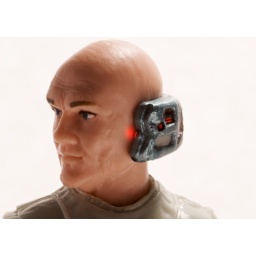
strobist: SB-600 above right +/- 0 exp, SB-600 behind shot through white paper +/- 0 exp